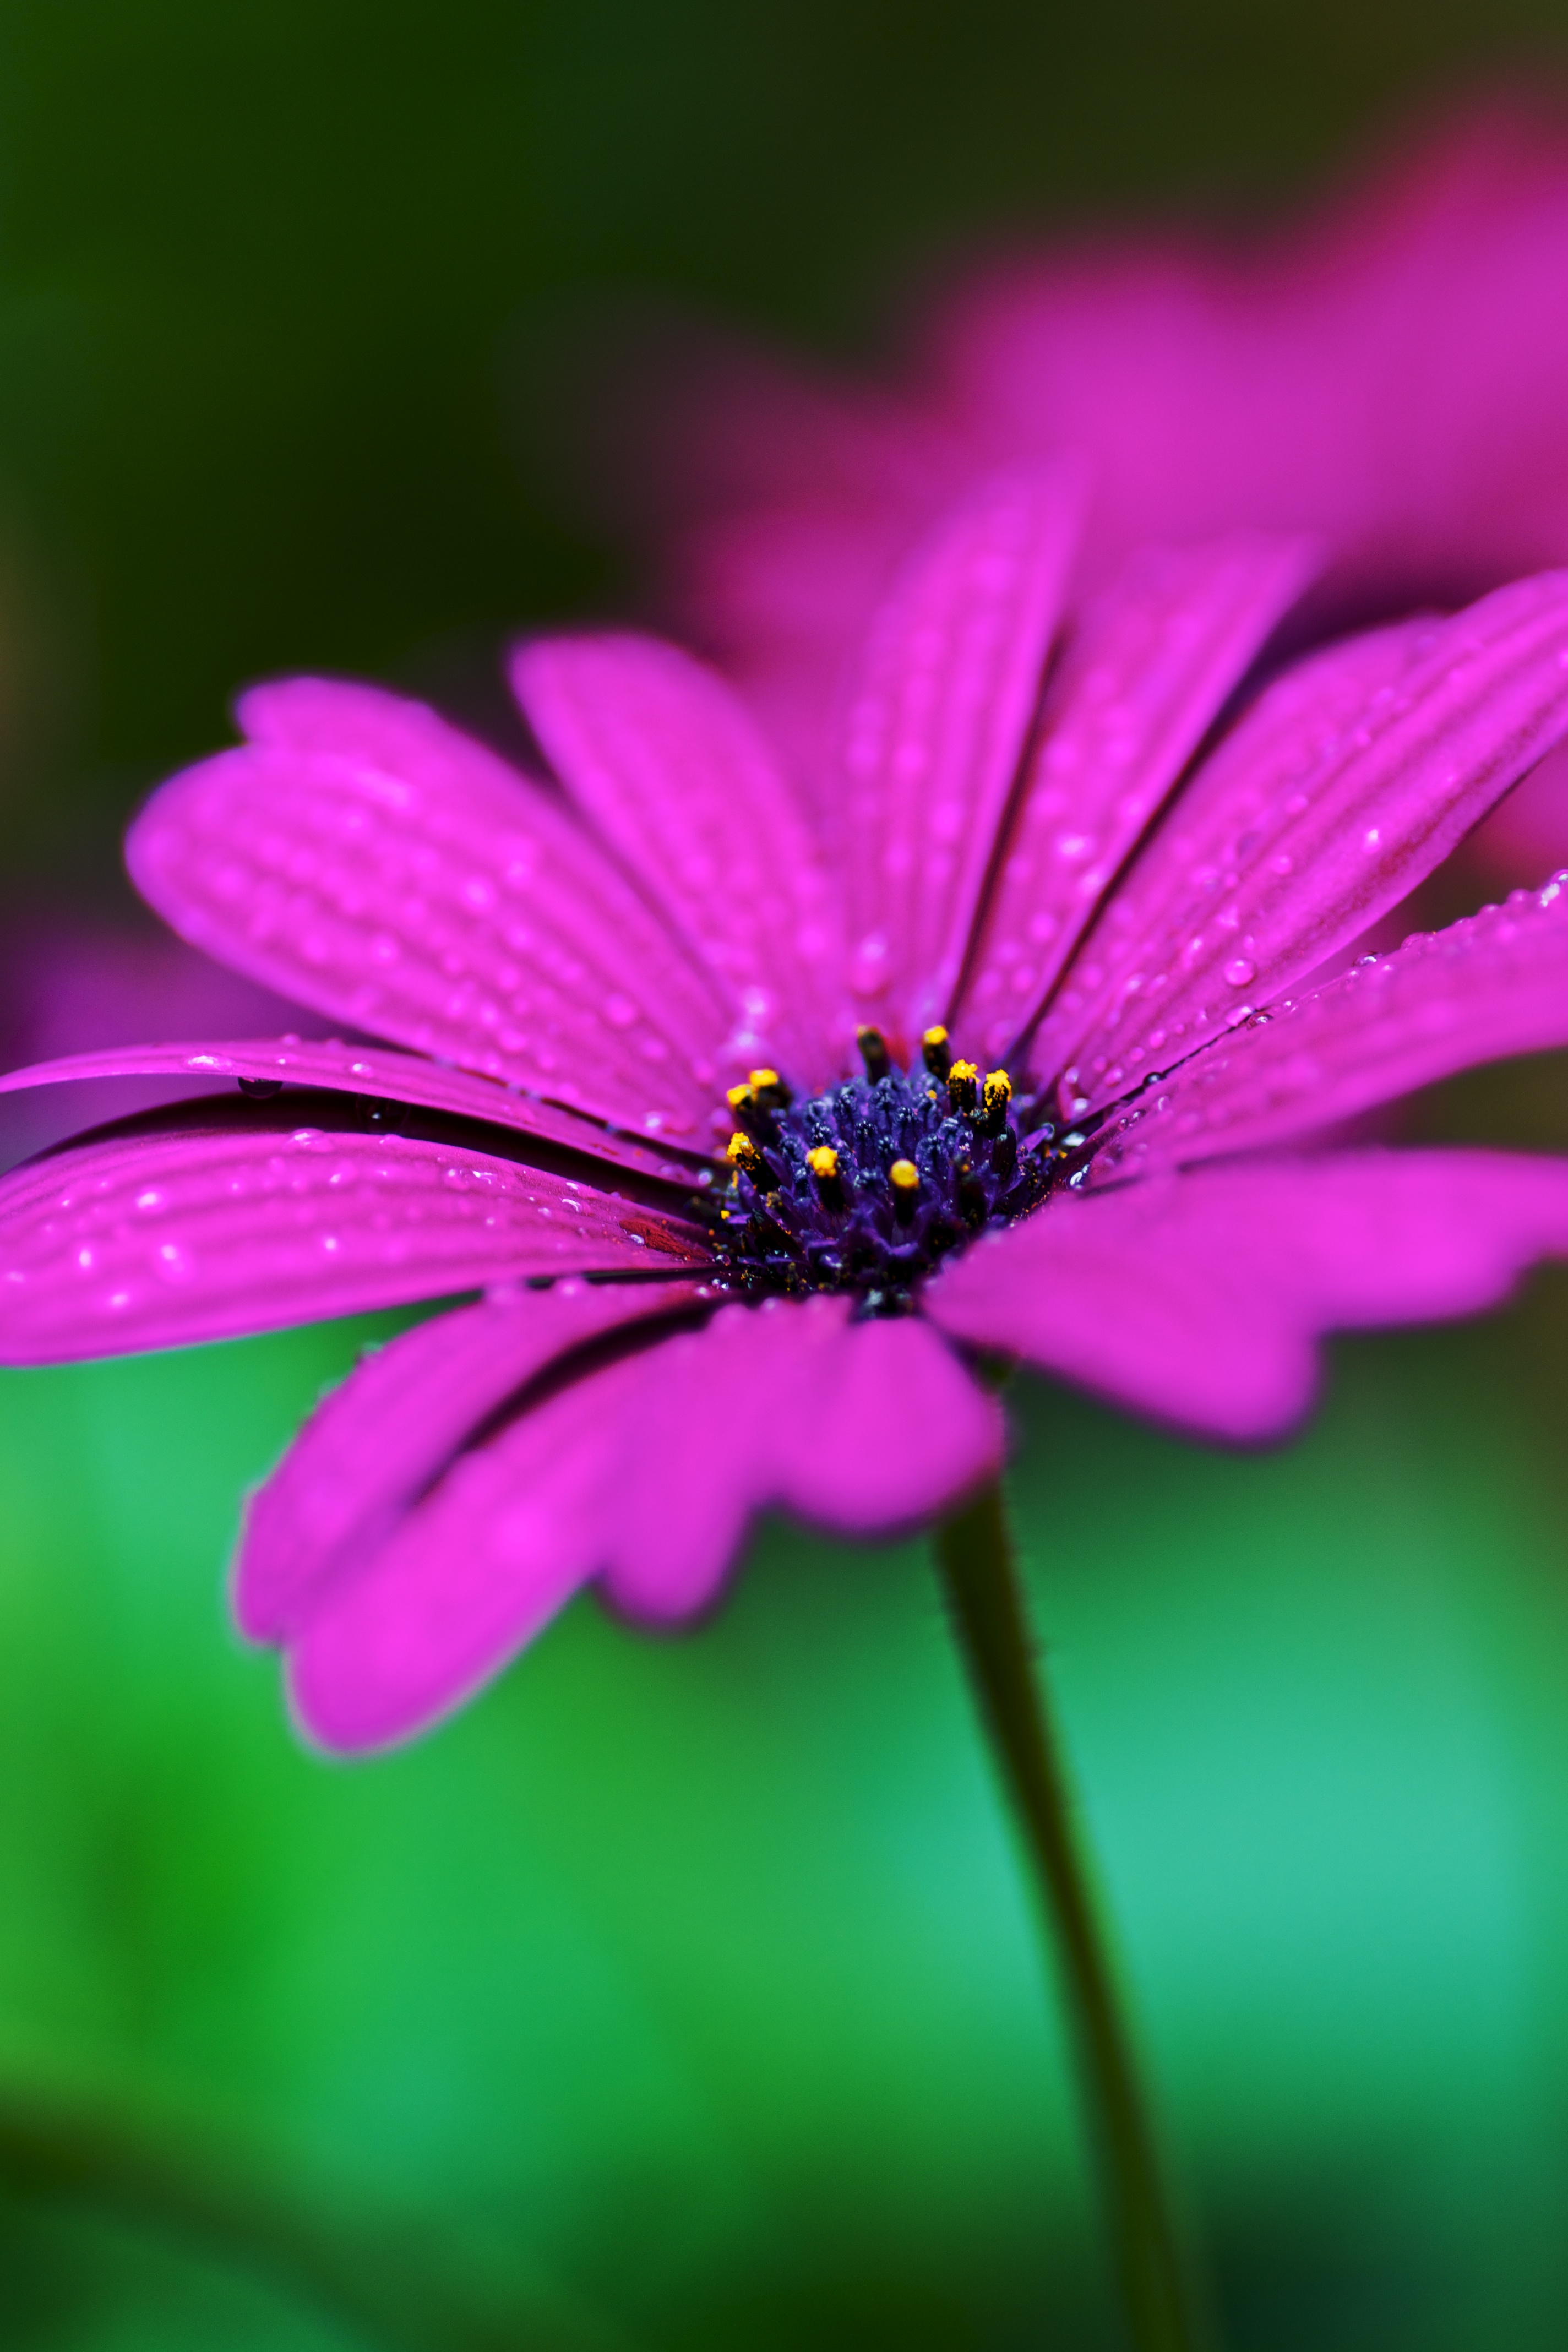
water, nature, blossom, plant, photography, leaf, flower, petal, daisy, green, macro, closeup, pink, flora, wildflower, close up, colors, droplets, sony, tamron, 90mm, dof, a700, inthegarden, dwcffmacro, macro photography, flowering plant, daisy family, plant stem, land plant